Marino, South Australia

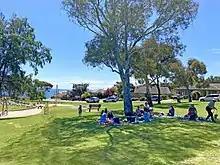
Local families gather within the upgraded Bandon Terrace Reserve, Marino.

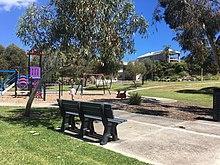
The park within Nimboya Road Reserve in Marino.

A team, under the leadership of J.W. McLaren, completed the survey of the coastal strip of Brighton in December 1838. Land grants for sections 206 (now Somerton) and 234 – 246 (now Brighton – Marino) were allotted in March and April 1839. Section 244 was known as Marino, and granted to George S. Kingston who built what is now one of the oldest buildings in South Australia as his occasional residence.